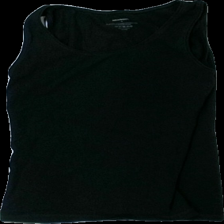
View: front
Type: Tank top
Category: Ladies
Brand: Newbody
Colors: Black
Material: 100% cotton
Cut: Regular, C-collar
Size: M
Season: All
Damage: Crooked seam
Damage location: bottom right
Price range: <50
Recommended usage: Export
Comment: Washed out, crooked seam